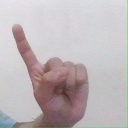
अक्षर: ए